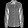
Label: Shirt